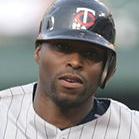
Age: 30